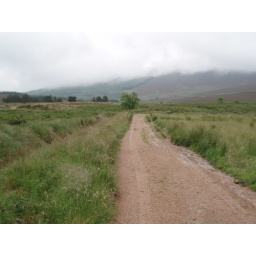
The initial section is on a good track towards Kerloch a well known local hill concealed in cloud on this visit.